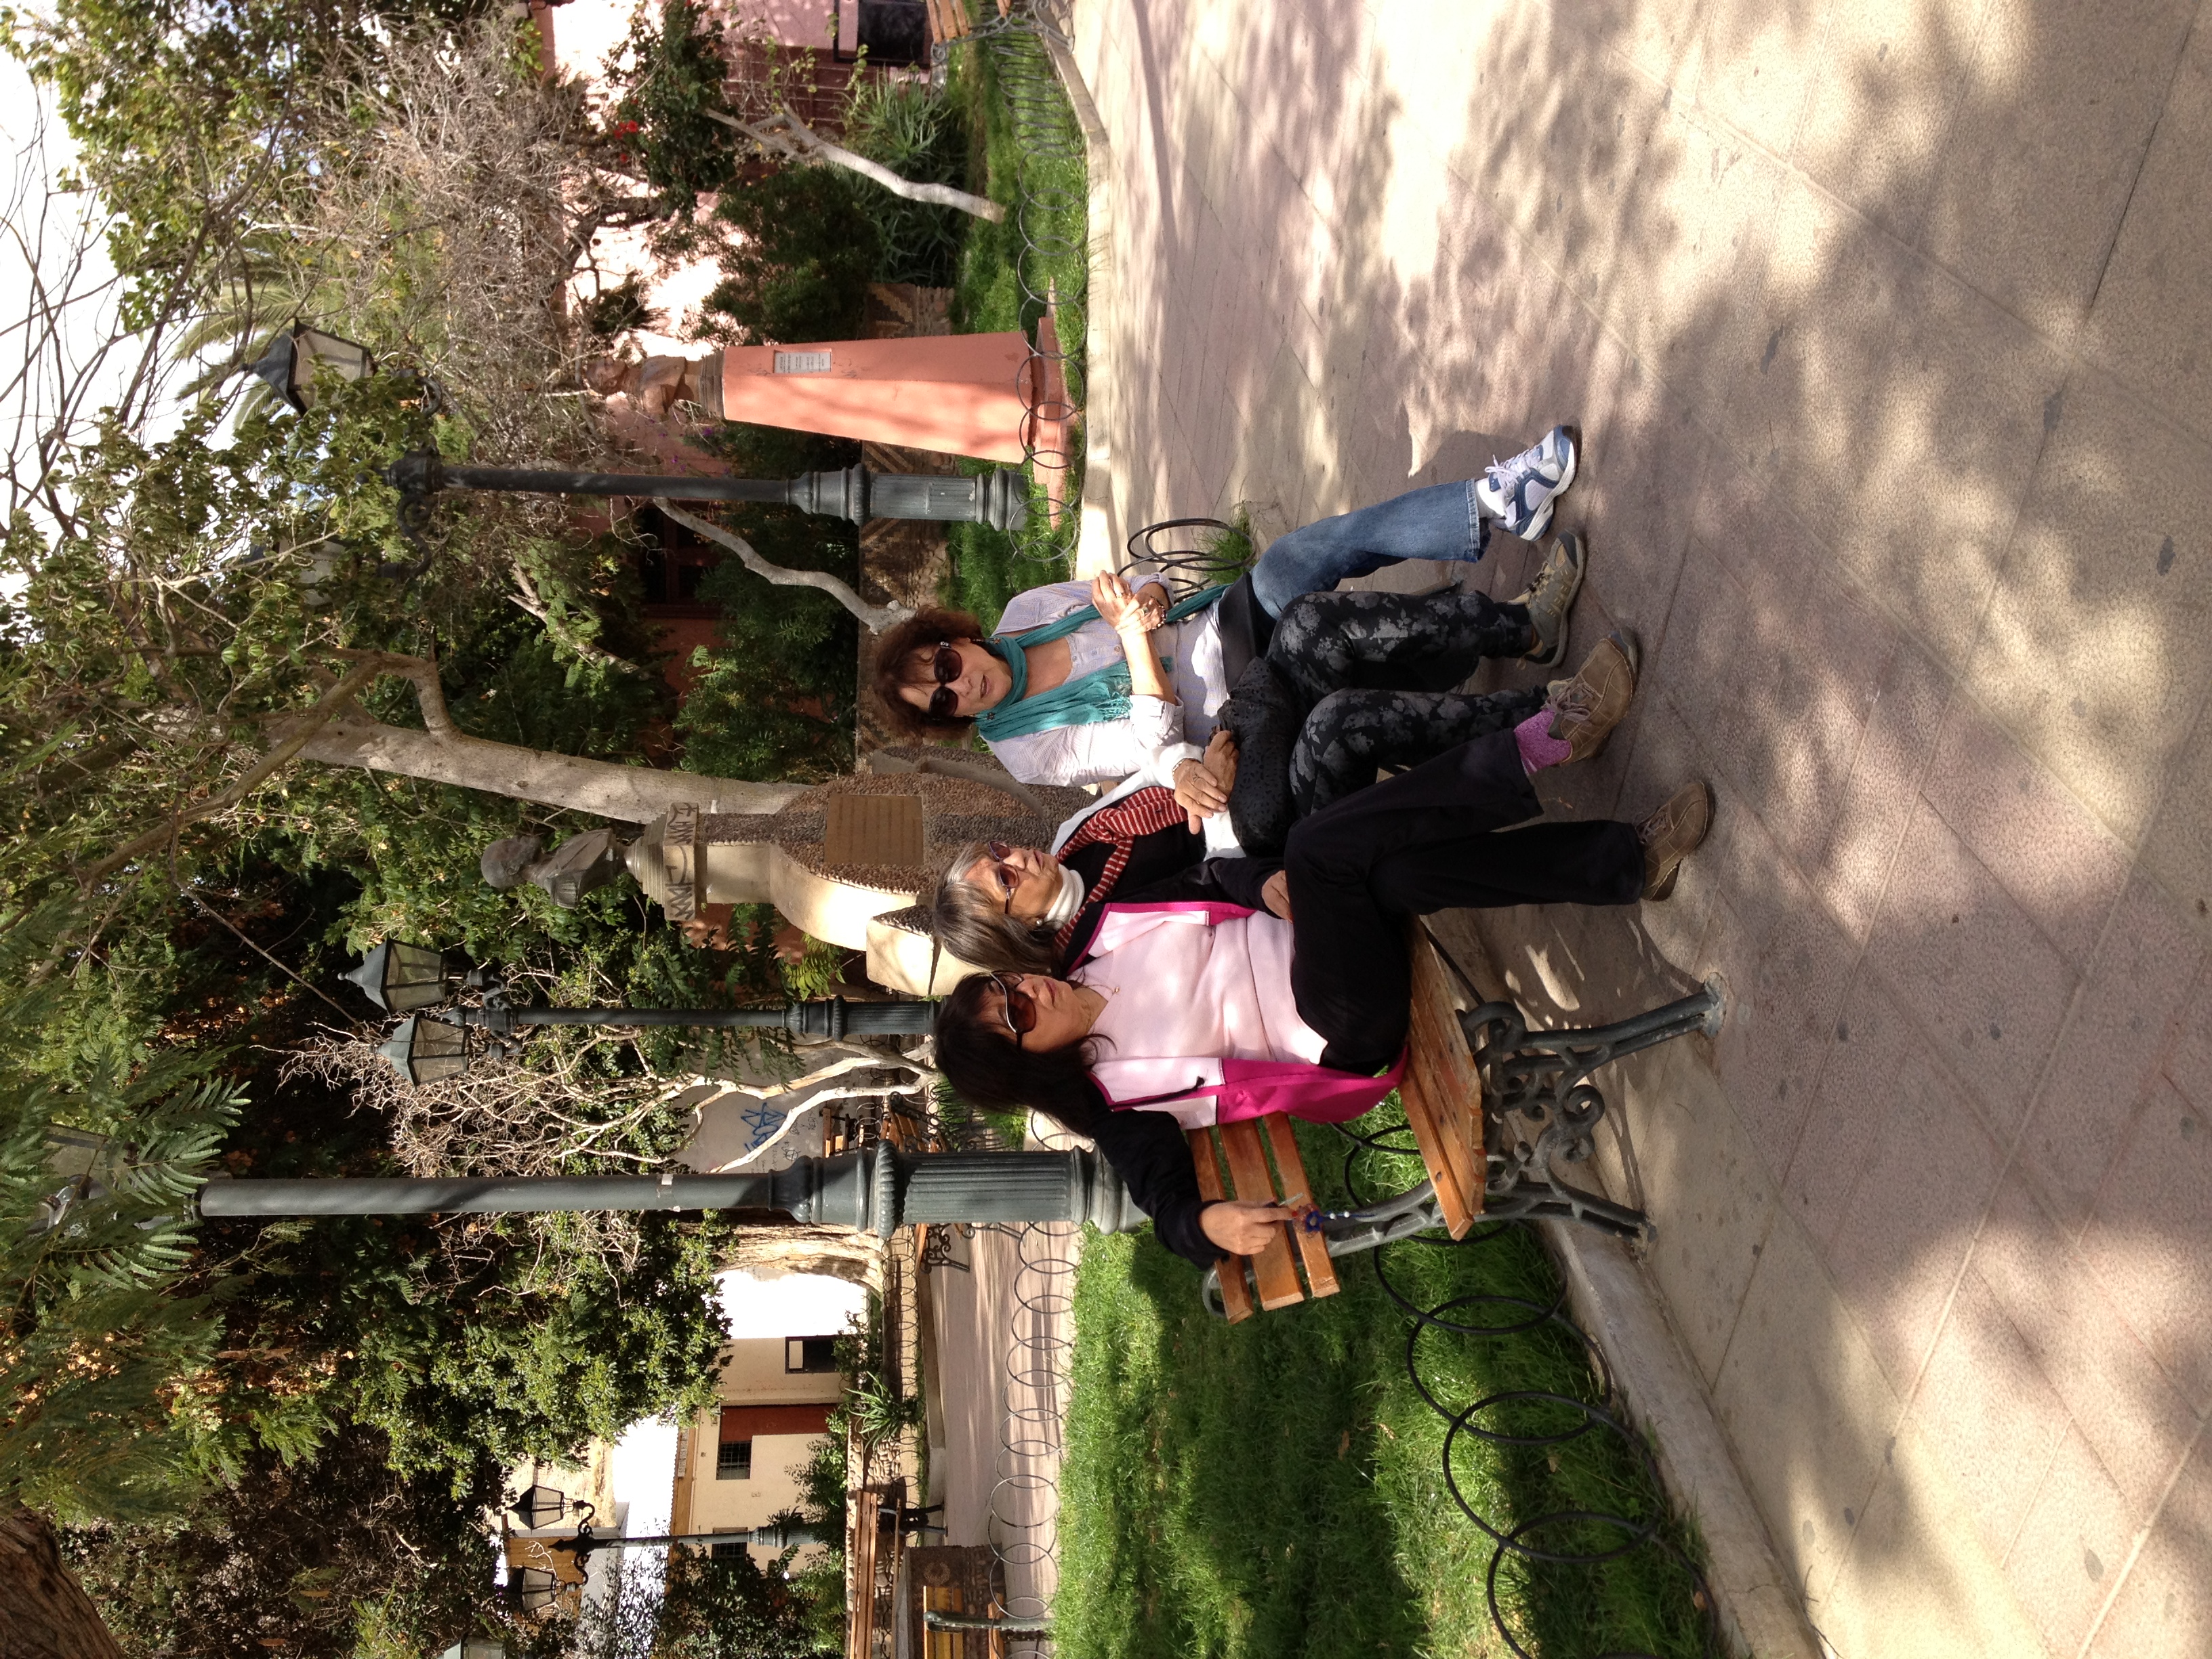
people, garden